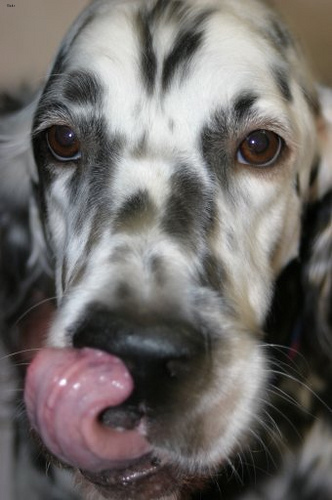
Breed: english setter